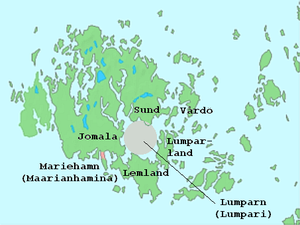
Le cratère de Lumparn est un cratère d'impact situé en Finlande dans l'archipel de Åland. Le diamètre du cratère est d'environ 9 km. Il n'est pas visible depuis la surface.